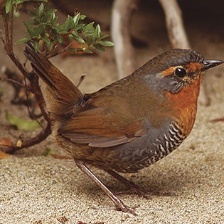
Species: CHUCAO TAPACULO
Scientific name: SCELORCHILUS RUBECULA